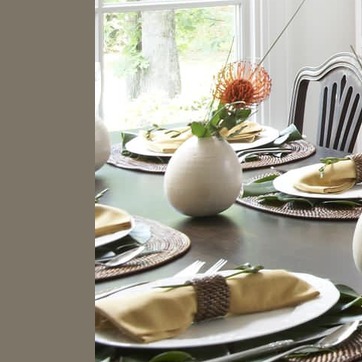
Material: ceramic